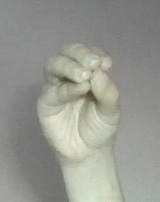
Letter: ha